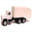
Label: truck